International Social Survey Programme

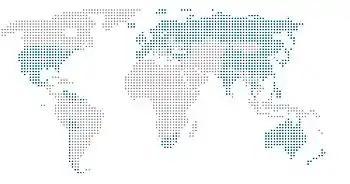

The International Social Survey Programme (ISSP) is a collaboration between different nations conducting surveys covering topics which are useful for social science research. The ISSP researchers develop questions which are meaningful and relevant to all countries which can be expressed in an equal manner in different languages. The results of the surveys provide a cross-national and cross-cultural perspective to individual national studies. By 2021, 58 countries have already taken part in the ISSP.